GURPS Horror

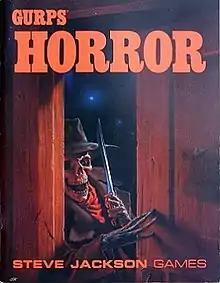
First edition

GURPS Horror is a sourcebook for "GURPS". The first edition was published in 1987.